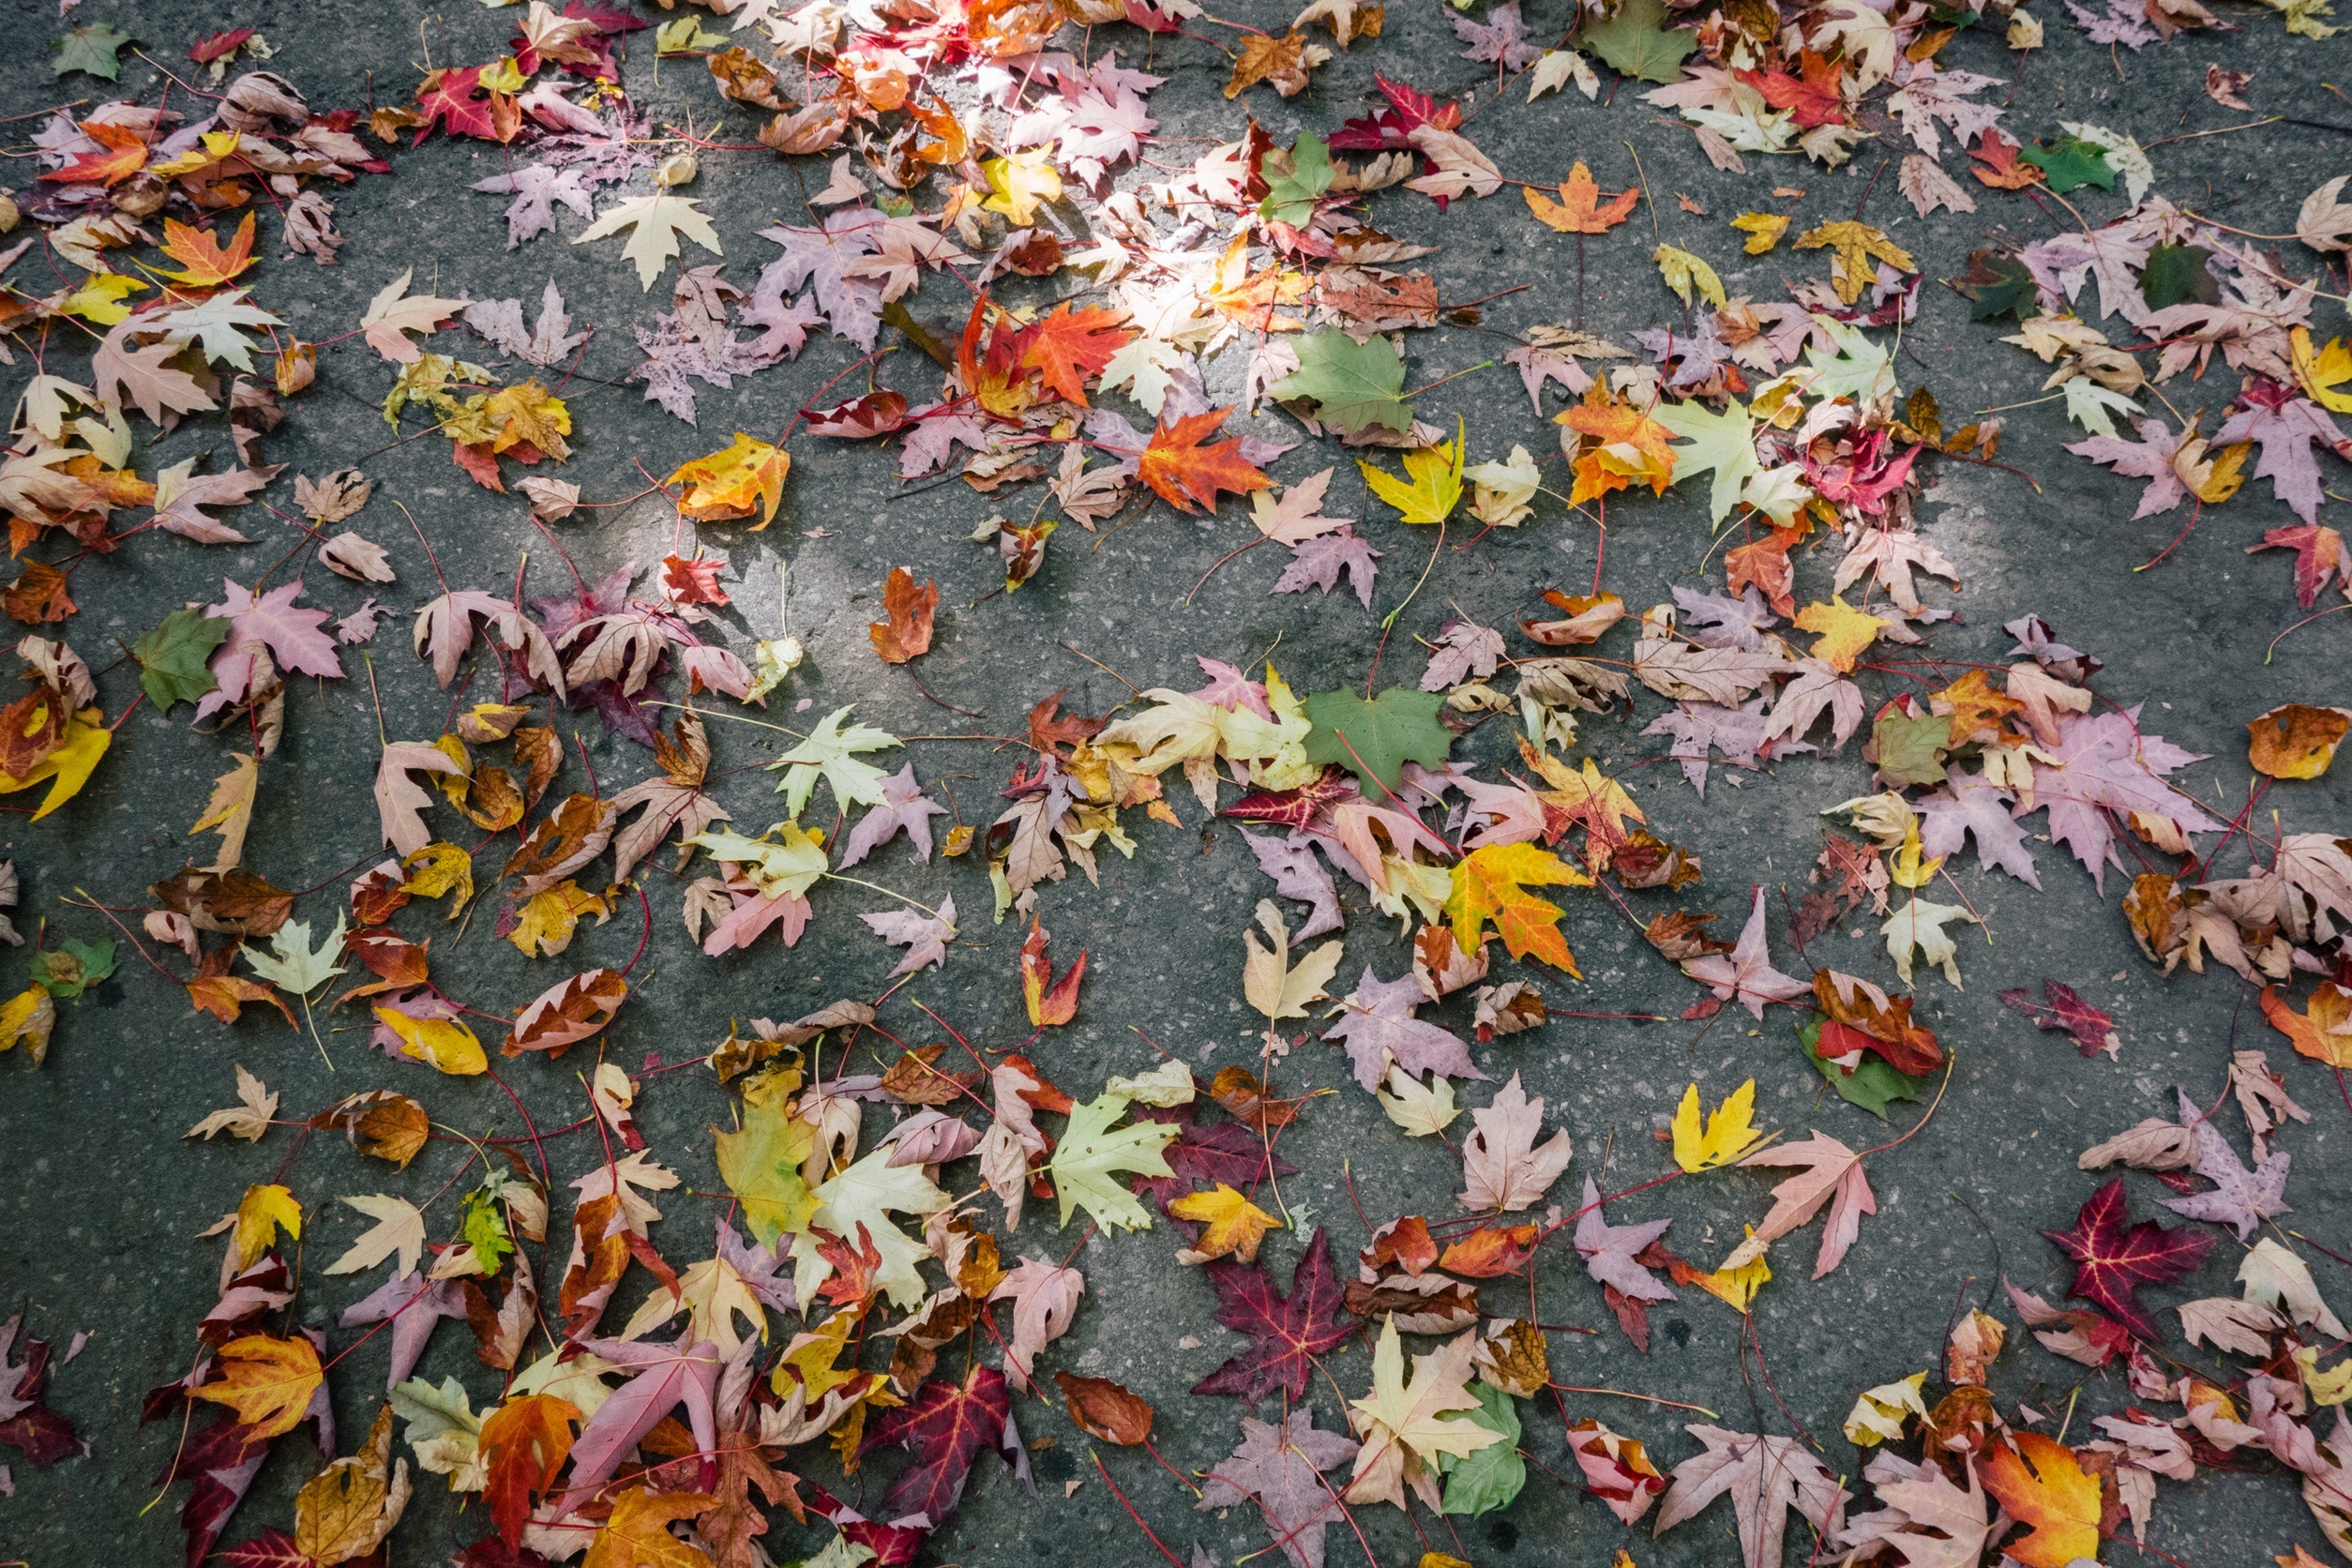
tree, plant, leaf, fall, flower, pattern, autumn, botany, flora, season, leaves, colors